80th Fighter Squadron

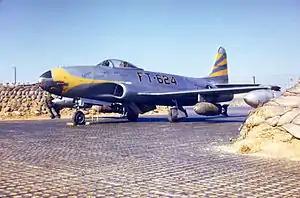
An 80th FBS F-80C in the Korean War.

The Headhunters' history began only one month after Pearl Harbor, as the squadron shipped out to fight in the Pacific Theater. The Squadron was first activated on 10 January 1942 at Mitchel Field in New York.